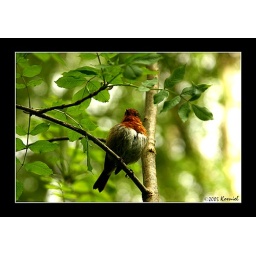
A rednecked bird found on a tree branch at the National Heritage Museum in Wexford, Ireland